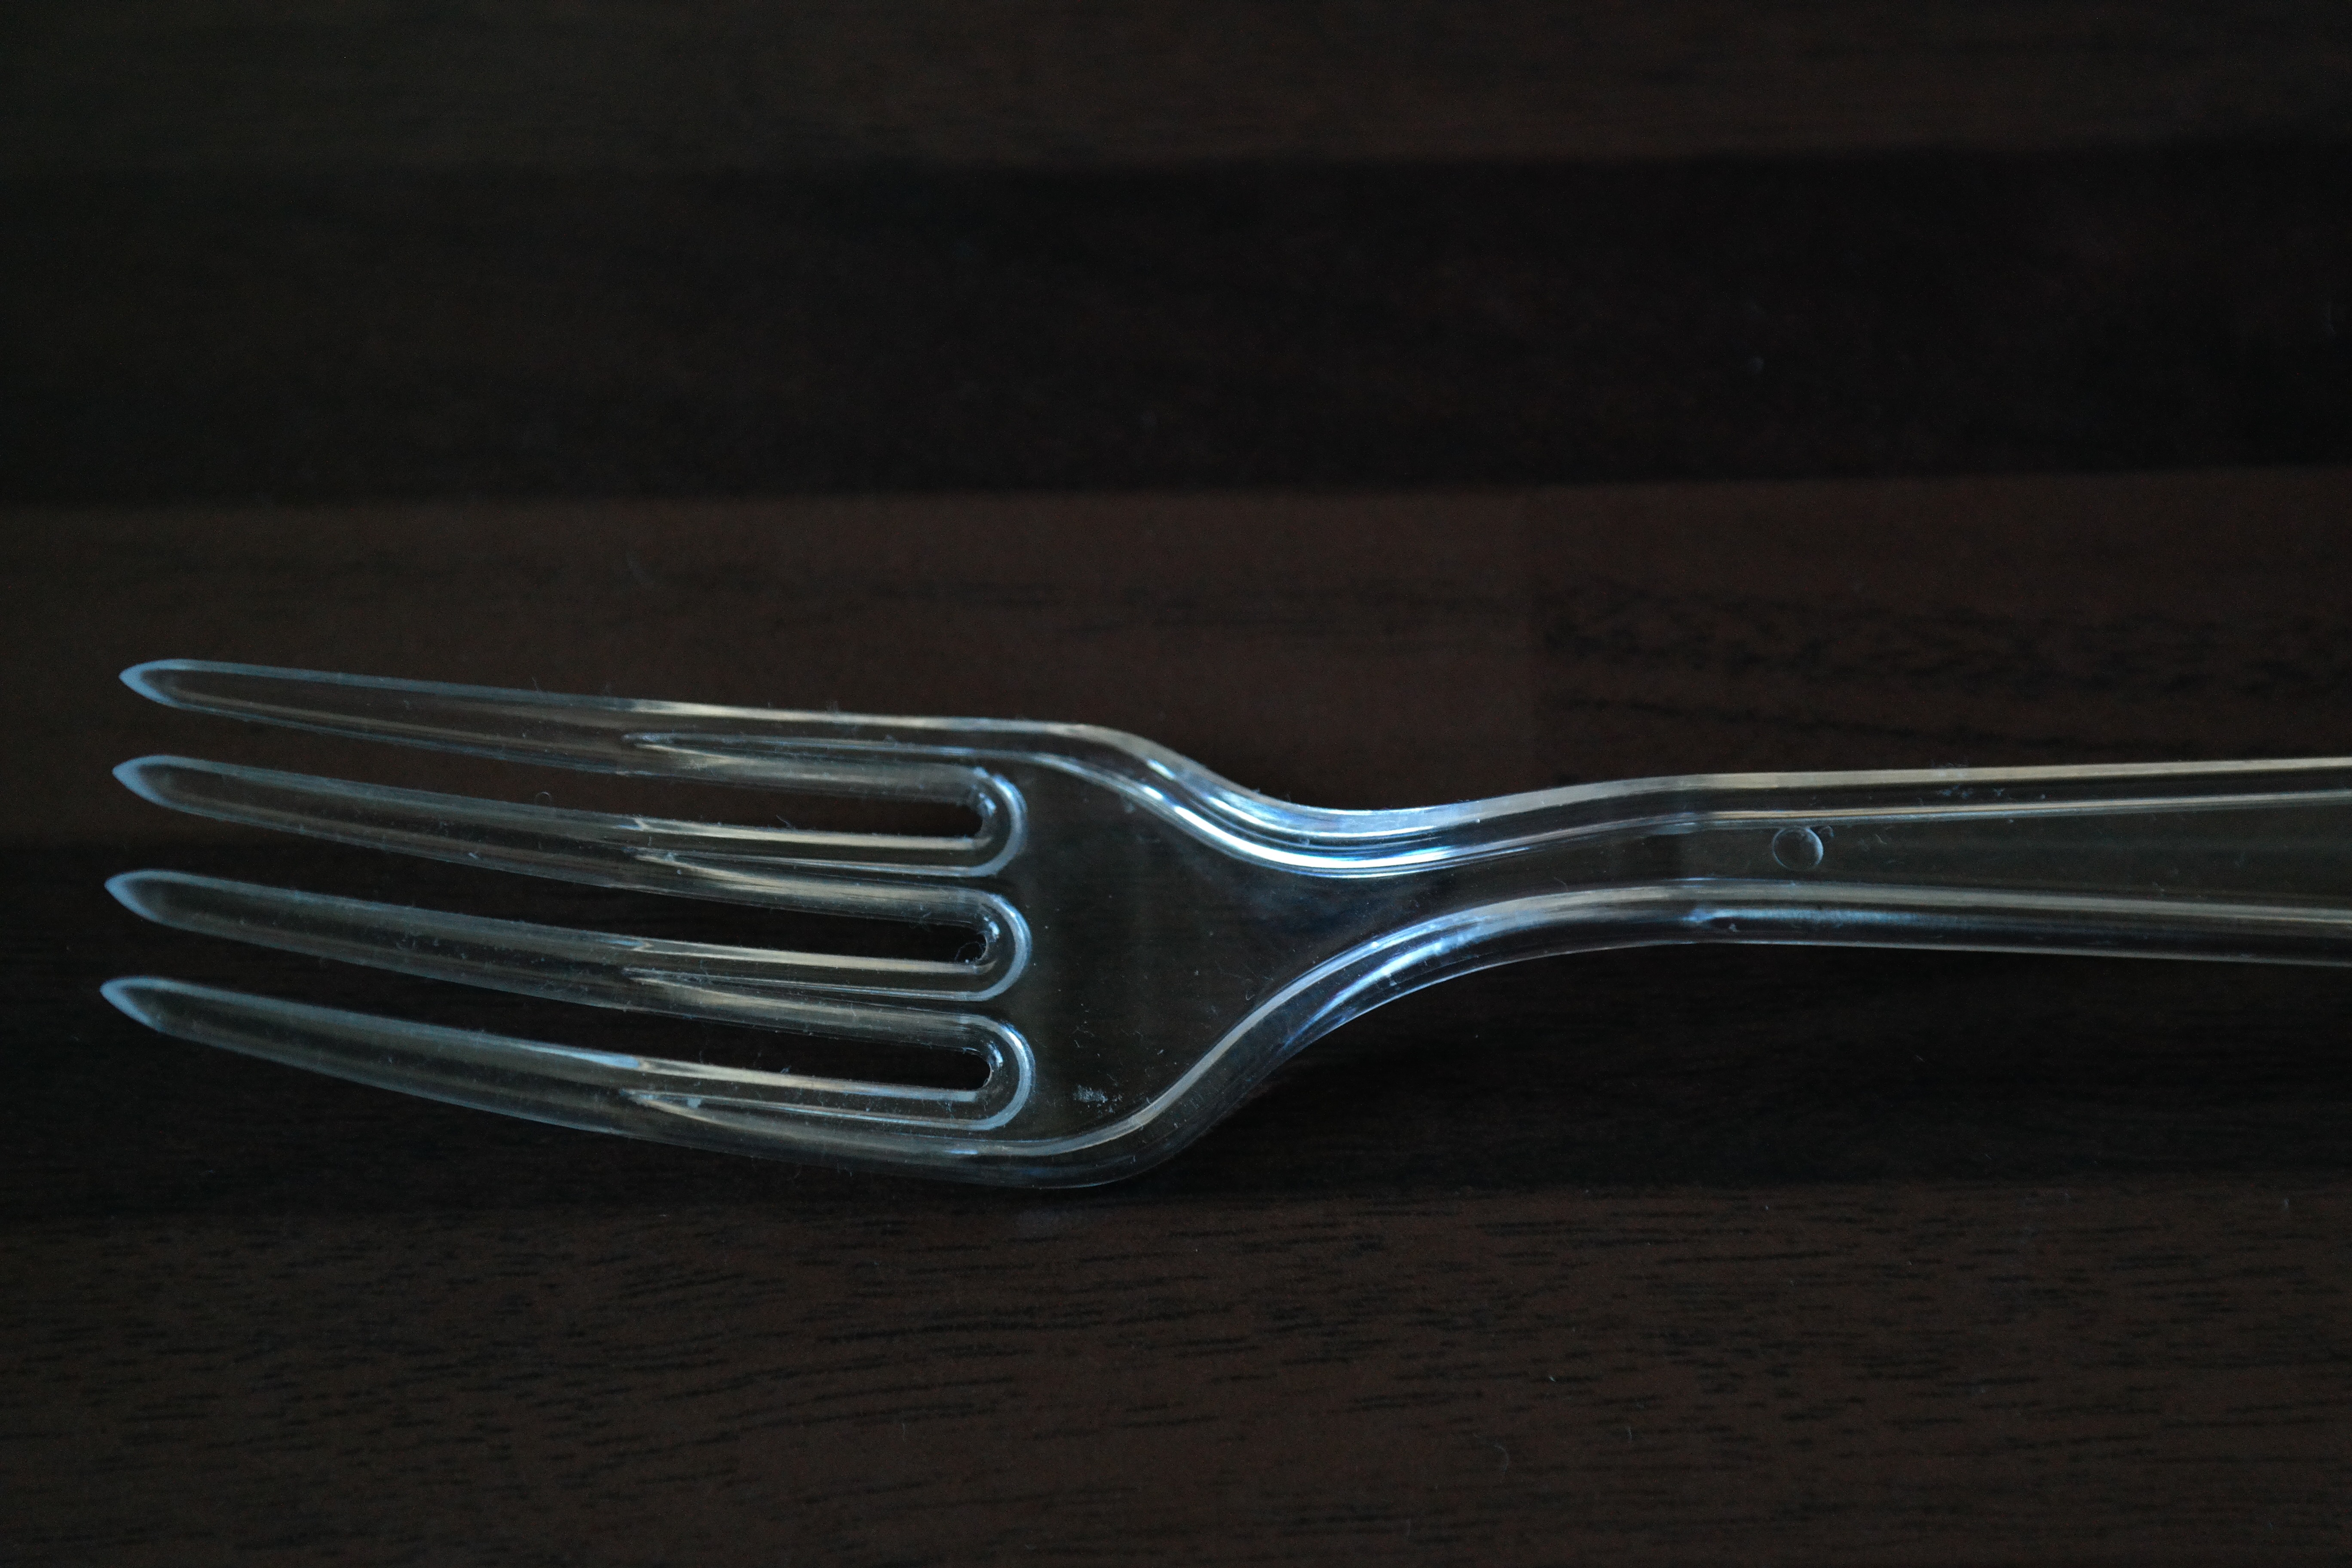
fork, cutlery, plastic, tool, tableware, spoon, transparent, forks, plastic fork, plastic cutlery